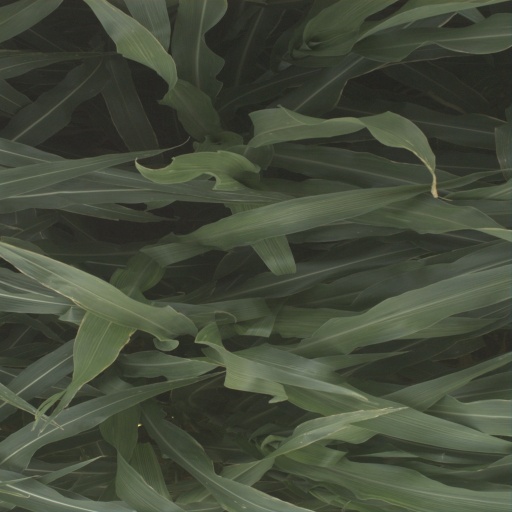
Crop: sorghum